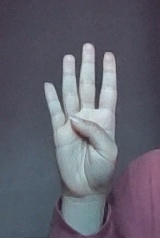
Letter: kaaf